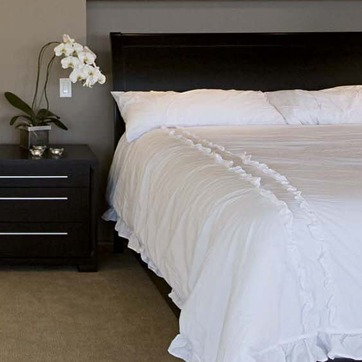
Material: fabric